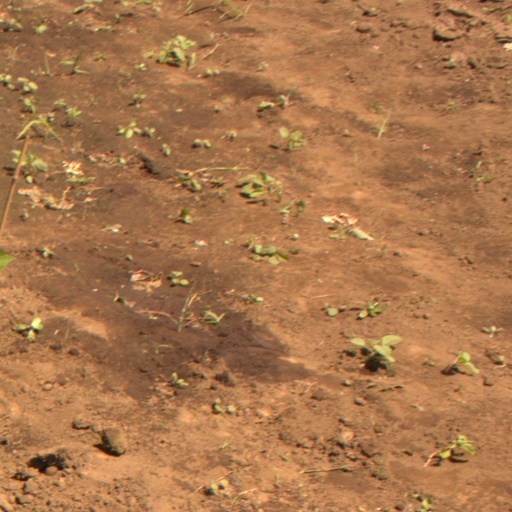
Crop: soybean